The DESPY Awards

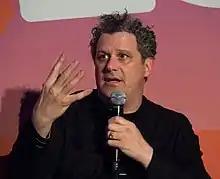
Isaac Mizrahi is a guest judge on the episode.

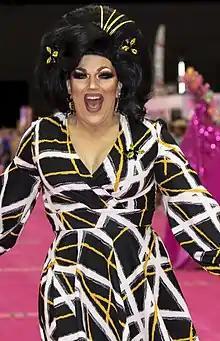
Mrs. Kasha Davis ("pictured in 2022") is eliminated from the competition.

For the mini-challenge, contestants are tasked with creating replicas of red carpet looks from paper, in teams of two. Ginger Minj and Kandy Ho create a version of Lil' Kim's purple pasty look from the MTV Video Music Awards in 1999, Jaidynn Diore Fierce and Kennedy Davenport recreate Lady Gaga's meat dress, and Miss Fame and Violet Chachki replicated Jennifer Lopez's green Versace dress. Katya wears a version of Bjork's swan dress as Mrs. Kasha Davis impersonates Joan Rivers, and Max (channeling Cher) and Pearl create a Bob Mackie-inspired outfit. Katya and Mrs. Kasha Davis are declared the winners of the mini-challenge.